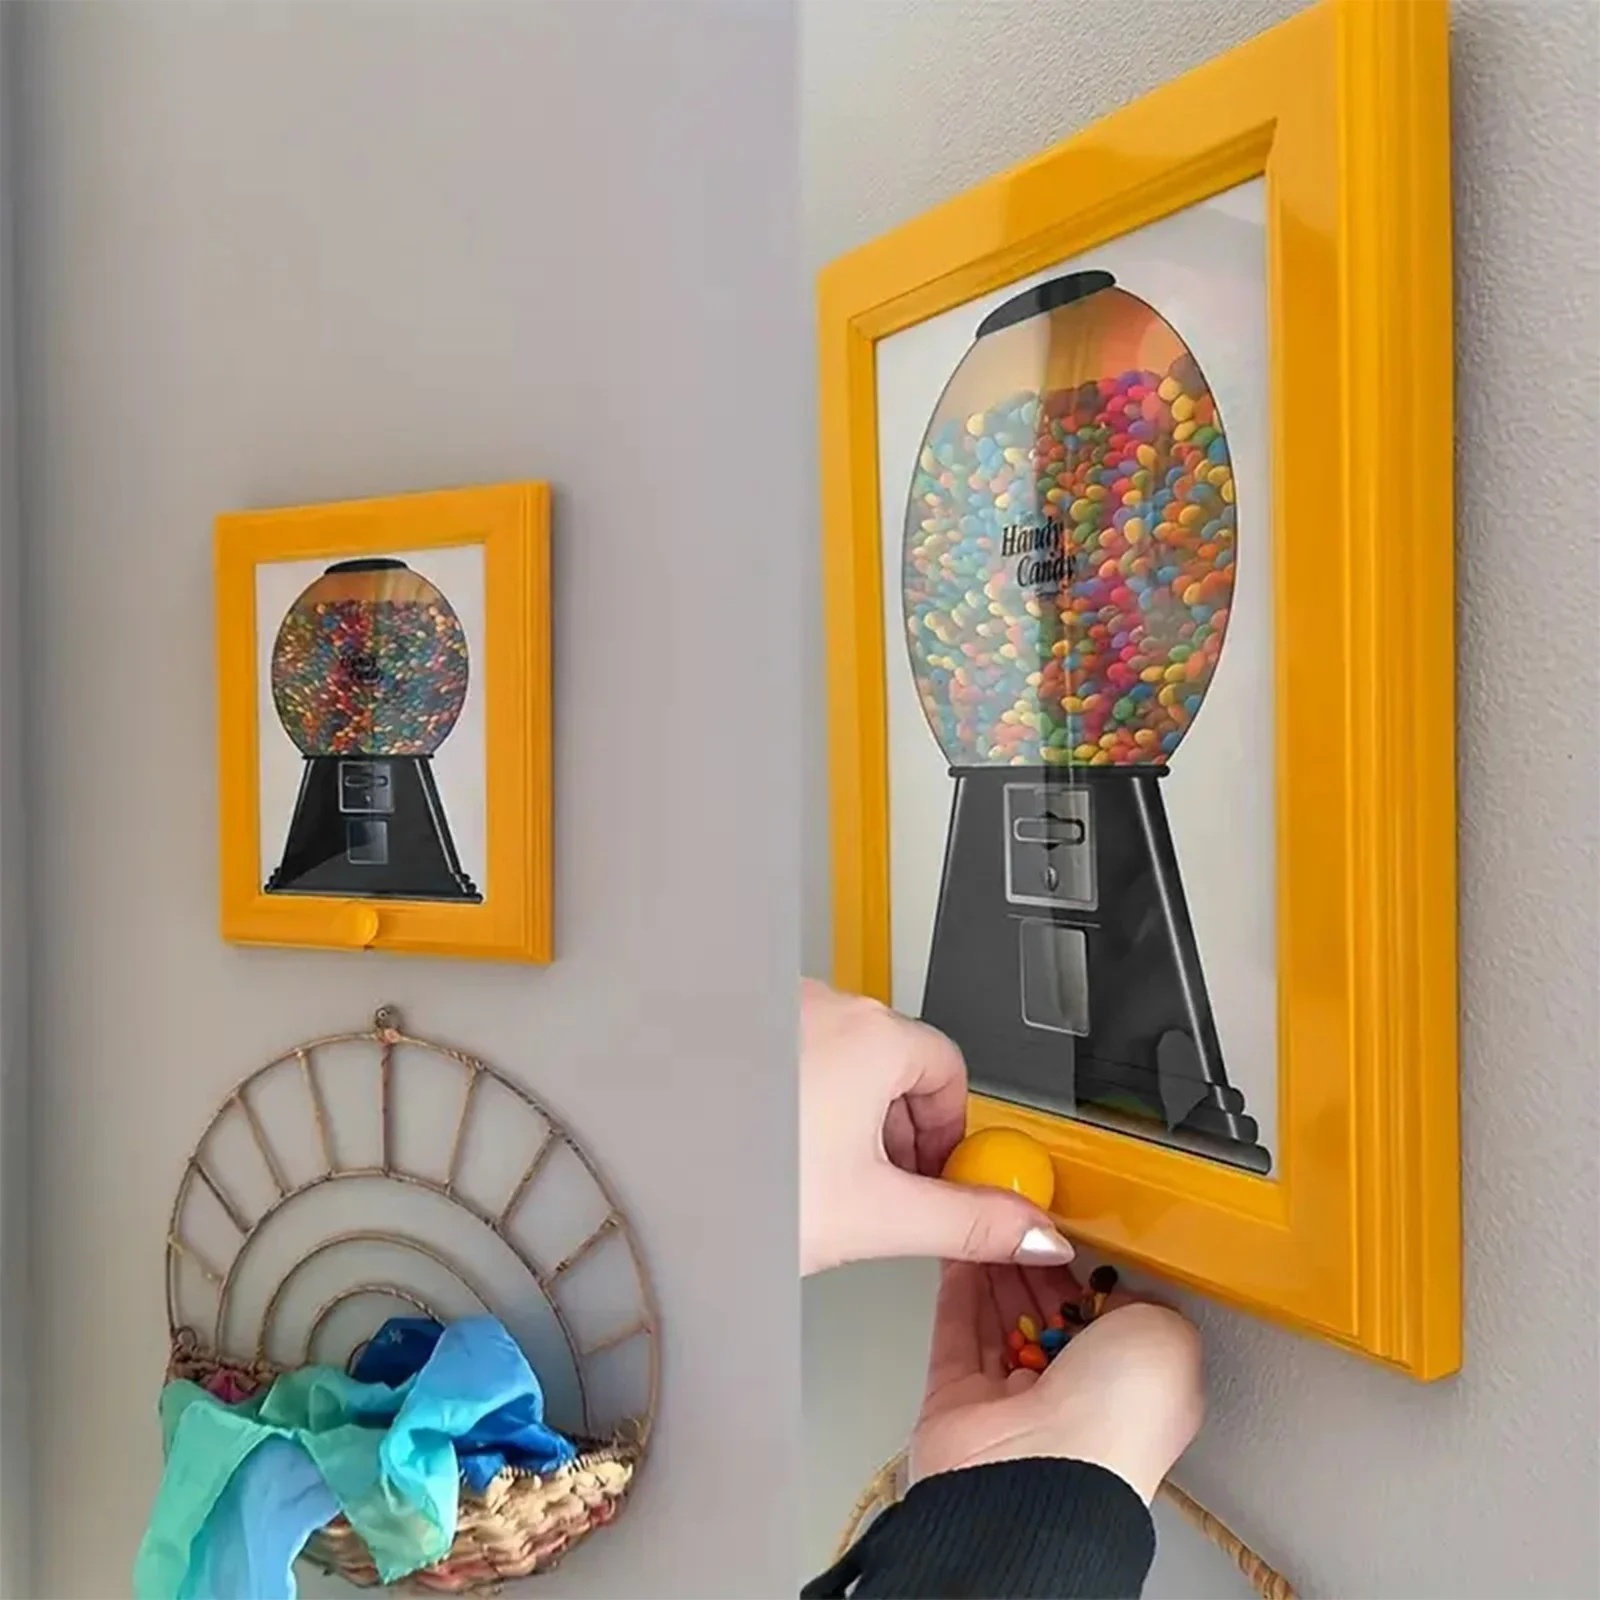
CandyFrame
Brand: Nimebrand
Keeps candy fresh and accessible while displaying cherished memories. ✔️ Keep Candies Fresh Longer with Moistureproof Design ✔️ Display Memories Beautifully with Photo Frame ✔️ Refill Candy Easily with Rotating Access ✔️ Enhance Decor Elegantly with Stylish Look Say Goodbye to Stale Candy Forever Tired of finding your favorite treats stale and unappetizing? This candy carousel frame is designed to keep your sweets fresh and delicious , thanks to its dustproof and moistureproof features. Enjoy every treat as if it was just bought. Display Memories While Enjoying Treats Combine your love for sweets and cherished memories with this unique frame. It lets you display photos while keeping your favorite candies handy, making it a delightful addition to your decor. Perfect for creating a personal touch. Effortless Candy Refills Anytime Refilling your candy frame is a breeze with its easy access design. Simply rotate and restock without any fuss. No more struggling with complicated containers, just pure enjoyment and convenience. Try CandyFrame Risk-Free for 14 Days We are confident you'll love the freshness and convenience our CandyFrame brings. That's why we offer a 14-day money-back guarantee. Experience the joy of fresh candies and cherished memories risk-free. If you're not satisfied, return it for a full refund, no questions asked. Transform your home decor and candy experience today! .pagepilot-features { display: flex; justify-content: space-between; margin-top: 10px; border-bottom: 1px solid #ececec; padding-bottom: 20px; margin-bottom: 20px; } .pagepilot-features .feature { display: flex; flex-direction: column; text-align: center; flex: 1; font-size: 1rem; } .pagepilot-features .feature .icon { width: 28px; height: 28px; display: block; margin: 0 auto 7px auto; background-size: cover; background-repeat: no-repeat; } .pagepilot-features .feature .icon.truck { background-image: url("data:image/svg+xml,%3Csvg fill='%23000000' height='800px' width='800px' version='1.1' id='Capa_1' xmlns='http://www.w3.org/2000/svg' xmlns:xlink='http://www.w3.org/1999/xlink' viewBox='0 0 462.522 462.522' xml:space='preserve'%3E%3Cpath d='M432.958,222.262c-1.452-0.305-2.823-0.592-4.042-0.909c-13.821-3.594-20.129-5.564-24.793-14.569l-17.667-35.768 c-5.678-10.961-20.339-19.879-32.682-19.879h-31.453v-41.303c0-7.416-6.034-13.45-13.452-13.45l-219.07,0.22 c-7.218,0-12.661,5.736-12.661,13.343v12.208H21.018C9.429,122.156,0,131.584,0,143.174s9.429,21.018,21.018,21.018h56.119v20.145 H40.394c-11.589,0-21.018,9.429-21.018,21.018s9.429,21.018,21.018,21.018h36.743v20.145H59.77 c-11.589,0-21.018,9.429-21.018,21.018s9.429,21.018,21.018,21.018h17.367v21.07c0,7.416,6.034,13.45,13.45,13.45h22.788 c3.549,24.323,24.542,43.064,49.837,43.064c25.297,0,46.291-18.741,49.841-43.064h92.224c0.479,0,0.97-0.032,1.46-0.064 c3.522,24.354,24.528,43.128,49.845,43.128c25.297,0,46.291-18.741,49.841-43.064h32.732c12.885,0,23.368-10.482,23.368-23.366 v-39.648C462.522,228.465,444.73,224.732,432.958,222.262z M356.582,297.46c10.1,0,18.317,8.214,18.317,18.311 s-8.217,18.311-18.317,18.311c-10.096,0-18.31-8.214-18.31-18.311S346.486,297.46,356.582,297.46z M322.321,219.414v-48.77h24.036 c9.238,0,20.634,6.932,24.864,15.094l15.721,31.829c0.333,0.644,0.679,1.258,1.038,1.846H322.321z M181.529,315.77 c0,10.096-8.217,18.311-18.317,18.311c-10.096,0-18.309-8.214-18.309-18.311s8.213-18.311,18.309-18.311 C173.312,297.46,181.529,305.674,181.529,315.77z'/%3E%3C/svg%3E"); } .pagepilot-features .feature .icon.return { background-image: url("data:image/svg+xml,%3Csvg width='800px' height='800px' viewBox='0 0 24 24' fill='none' xmlns='http://www.w3.org/2000/svg'%3E%3Cpath d='M20.5 7.27783L12 12.0001M12 12.0001L3.49997 7.27783M12 12.0001L12 21.5001M14 20.889L12.777 21.5684C12.4934 21.726 12.3516 21.8047 12.2015 21.8356C12.0685 21.863 11.9315 21.863 11.7986 21.8356C11.6484 21.8047 11.5066 21.726 11.223 21.5684L3.82297 17.4573C3.52346 17.2909 3.37368 17.2077 3.26463 17.0893C3.16816 16.9847 3.09515 16.8606 3.05048 16.7254C3 16.5726 3 16.4013 3 16.0586V7.94153C3 7.59889 3 7.42757 3.05048 7.27477C3.09515 7.13959 3.16816 7.01551 3.26463 6.91082C3.37368 6.79248 3.52345 6.70928 3.82297 6.54288L11.223 2.43177C11.5066 2.27421 11.6484 2.19543 11.7986 2.16454C11.9315 2.13721 12.0685 2.13721 12.2015 2.16454C12.3516 2.19543 12.4934 2.27421 12.777 2.43177L20.177 6.54288C20.4766 6.70928 20.6263 6.79248 20.7354 6.91082C20.8318 7.01551 20.9049 7.13959 20.9495 7.27477C21 7.42757 21 7.59889 21 7.94153L21 12.5001M7.5 4.50008L16.5 9.50008M16 18.0001L18 20.0001L22 16.0001' stroke='%23000000' stroke-width='2' stroke-linecap='round' stroke-linejoin='round'/%3E%3C/svg%3E"); } .pagepilot-features .feature .icon.guarantee { background-image: url("data:image/svg+xml,%3Csvg fill='%23000000' width='800px' height='800px' viewBox='0 0 52 52' data-name='Layer 1' xmlns='http://www.w3.org/2000/svg'%3E%3Cpath d='M26,2c3,0,5.43,3.29,8.09,4.42s6.82.51,8.84,2.65,1.51,6.07,2.65,8.84S50,23,50,26s-3.29,5.43-4.42,8.09-.51,6.82-2.65,8.84-6.07,1.53-8.84,2.65S29,50,26,50s-5.43-3.29-8.09-4.42-6.82-.51-8.84-2.65-1.53-6.07-2.65-8.84S2,29,2,26s3.29-5.43,4.42-8.09.51-6.82,2.65-8.84,6.07-1.53,8.84-2.65S23,2,26,2Zm0,7.58A16.42,16.42,0,1,0,42.42,26h0A16.47,16.47,0,0,0,26,9.58Zm7.62,9.15,1.61,1.52a1.25,1.25,0,0,1,0,1.51L25.08,33.07a2.07,2.07,0,0,1-1.61.7,2.23,2.23,0,0,1-1.61-.7L16.37,27.6a1,1,0,0,1-.1-1.42l.1-.11L18,24.56a1.1,1.1,0,0,1,1.54-.07l.07.07,3.89,4,8.59-9.8A1.1,1.1,0,0,1,33.62,18.73Z'/%3E%3C/svg%3E"); } @media only screen and (max-width: 290px) { .pagepilot-features { flex-direction: column; gap: 18px; } } .pagepilot-featuredReview { display: flex; align-items: center; gap: 20px; border-bottom: 1px solid #ececec; padding-bottom: 10px; } .pagepilot-featuredReview .reviewImg { width: 75px; height: 75px; border-radius: 50%; -webkit-border-radius: 50%; -moz-border-radius: 50%; } .pagepilot-featuredReview .content { display: flex; flex-direction: column; gap: 8px; } .pagepilot-featuredReview .content .stars { display: flex; gap: 2px; } .pagepilot-featuredReview .content .star { width: 11px; height: 11px; display: block; background-image: url("data:image/svg+xml,%3Csvg version='1.0' id='Layer_1' xmlns='http://www.w3.org/2000/svg' xmlns:xlink='http://www.w3.org/1999/xlink' width='800px' height='800px' viewBox='0 0 64 64' enable-background='new 0 0 64 64' xml:space='preserve'%3E%3Cpath fill='%23fbbc02' d='M62.799,23.737c-0.47-1.399-1.681-2.419-3.139-2.642l-16.969-2.593L35.069,2.265 C34.419,0.881,33.03,0,31.504,0c-1.527,0-2.915,0.881-3.565,2.265l-7.623,16.238L3.347,21.096c-1.458,0.223-2.669,1.242-3.138,2.642 c-0.469,1.4-0.115,2.942,0.916,4l12.392,12.707l-2.935,17.977c-0.242,1.488,0.389,2.984,1.62,3.854 c1.23,0.87,2.854,0.958,4.177,0.228l15.126-8.365l15.126,8.365c0.597,0.33,1.254,0.492,1.908,0.492c0.796,0,1.592-0.242,2.269-0.72 c1.231-0.869,1.861-2.365,1.619-3.854l-2.935-17.977l12.393-12.707C62.914,26.68,63.268,25.138,62.799,23.737z'/%3E%3C/svg%3E"); background-size: cover; background-repeat: no-repeat; } .pagepilot-featuredReview .content .review { font-size: 15px; letter-spacing: 0; line-height: 18px; text-align: left; margin-bottom: -2px; margin-top: 3px; } .pagepilot-featuredReview .content .author { display: flex; gap: 5px; align-items: center; font-size: 15px; font-weight: 600; font-style: italic; } .pagepilot-featuredReview .content .author .verified { width: 16px; height: 16px; display: block; background-image: url("data:image/svg+xml,%3Csvg width='800px' height='800px' viewBox='0 0 24 24' fill='none' xmlns='http://www.w3.org/2000/svg'%3E%3Cpath fill-rule='evenodd' clip-rule='evenodd' d='M9.5924 3.20027C9.34888 3.4078 9.22711 3.51158 9.09706 3.59874C8.79896 3.79854 8.46417 3.93721 8.1121 4.00672C7.95851 4.03705 7.79903 4.04977 7.48008 4.07522C6.6787 4.13918 6.278 4.17115 5.94371 4.28923C5.17051 4.56233 4.56233 5.17051 4.28923 5.94371C4.17115 6.278 4.13918 6.6787 4.07522 7.48008C4.04977 7.79903 4.03705 7.95851 4.00672 8.1121C3.93721 8.46417 3.79854 8.79896 3.59874 9.09706C3.51158 9.22711 3.40781 9.34887 3.20027 9.5924C2.67883 10.2043 2.4181 10.5102 2.26522 10.8301C1.91159 11.57 1.91159 12.43 2.26522 13.1699C2.41811 13.4898 2.67883 13.7957 3.20027 14.4076C3.40778 14.6511 3.51158 14.7729 3.59874 14.9029C3.79854 15.201 3.93721 15.5358 4.00672 15.8879C4.03705 16.0415 4.04977 16.201 4.07522 16.5199C4.13918 17.3213 4.17115 17.722 4.28923 18.0563C4.56233 18.8295 5.17051 19.4377 5.94371 19.7108C6.278 19.8288 6.6787 19.8608 7.48008 19.9248C7.79903 19.9502 7.95851 19.963 8.1121 19.9933C8.46417 20.0628 8.79896 20.2015 9.09706 20.4013C9.22711 20.4884 9.34887 20.5922 9.5924 20.7997C10.2043 21.3212 10.5102 21.5819 10.8301 21.7348C11.57 22.0884 12.43 22.0884 13.1699 21.7348C13.4898 21.5819 13.7957 21.3212 14.4076 20.7997C14.6511 20.5922 14.7729 20.4884 14.9029 20.4013C15.201 20.2015 15.5358 20.0628 15.8879 19.9933C16.0415 19.963 16.201 19.9502 16.5199 19.9248C17.3213 19.8608 17.722 19.8288 18.0563 19.7108C18.8295 19.4377 19.4377 18.8295 19.7108 18.0563C19.8288 17.722 19.8608 17.3213 19.9248 16.5199C19.9502 16.201 19.963 16.0415 19.9933 15.8879C20.0628 15.5358 20.2015 15.201 20.4013 14.9029C20.4884 14.7729 20.5922 14.6511 20.7997 14.4076C21.3212 13.7957 21.5819 13.4898 21.7348 13.1699C22.0884 12.43 22.0884 11.57 21.7348 10.8301C21.5819 10.5102 21.3212 10.2043 20.7997 9.5924C20.5922 9.34887 20.4884 9.22711 20.4013 9.09706C20.2015 8.79896 20.0628 8.46417 19.9933 8.1121C19.963 7.95851 19.9502 7.79903 19.9248 7.48008C19.8608 6.6787 19.8288 6.278 19.7108 5.94371C19.4377 5.17051 18.8295 4.56233 18.0563 4.28923C17.722 4.17115 17.3213 4.13918 16.5199 4.07522C16.201 4.04977 16.0415 4.03705 15.8879 4.00672C15.5358 3.93721 15.201 3.79854 14.9029 3.59874C14.7729 3.51158 14.6511 3.40781 14.4076 3.20027C13.7957 2.67883 13.4898 2.41811 13.1699 2.26522C12.43 1.91159 11.57 1.91159 10.8301 2.26522C10.5102 2.4181 10.2043 2.67883 9.5924 3.20027ZM16.3735 9.86314C16.6913 9.5453 16.6913 9.03 16.3735 8.71216C16.0557 8.39433 15.5403 8.39433 15.2225 8.71216L10.3723 13.5624L8.77746 11.9676C8.45963 11.6498 7.94432 11.6498 7.62649 11.9676C7.30866 12.2854 7.30866 12.8007 7.62649 13.1186L9.79678 15.2889C10.1146 15.6067 10.6299 15.6067 10.9478 15.2889L16.3735 9.86314Z' fill='%232C95E9'/%3E%3C/svg%3E"); background-size: cover; background-repeat: no-repeat; } @media only screen and (max-width: 290px) { .pagepilot-featuredReview { flex-direction: column; } .pagepilot-featuredReview .content .stars, .pagepilot-featuredReview .content .author { justify-content: center; } .pagepilot-featuredReview .content .review { text-align: center; } }
Category: Home & Garden > Kitchen & Dining > Food Storage > Candy Buckets